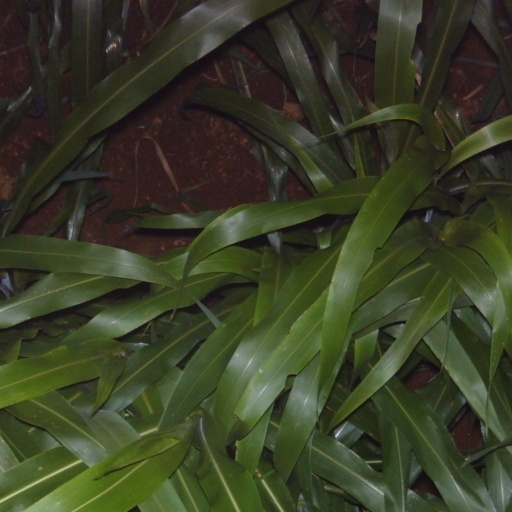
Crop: sorghum